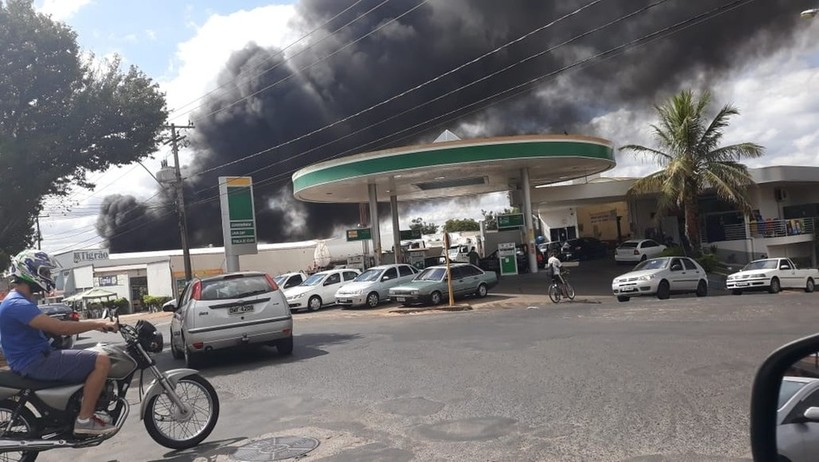
Fire: no
Smoke: yes